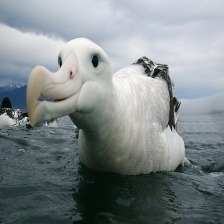
Species: ALBATROSS
Scientific name: DIOMEDEIDAE